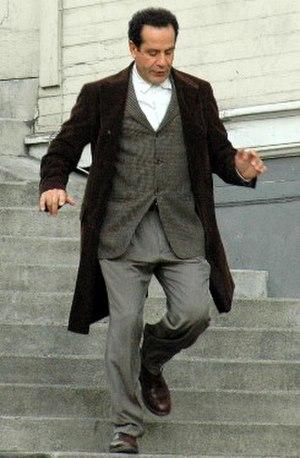
Tony Shalhoub est un acteur américain d’origine libanaise, né le 9 octobre 1953 à Green Bay.